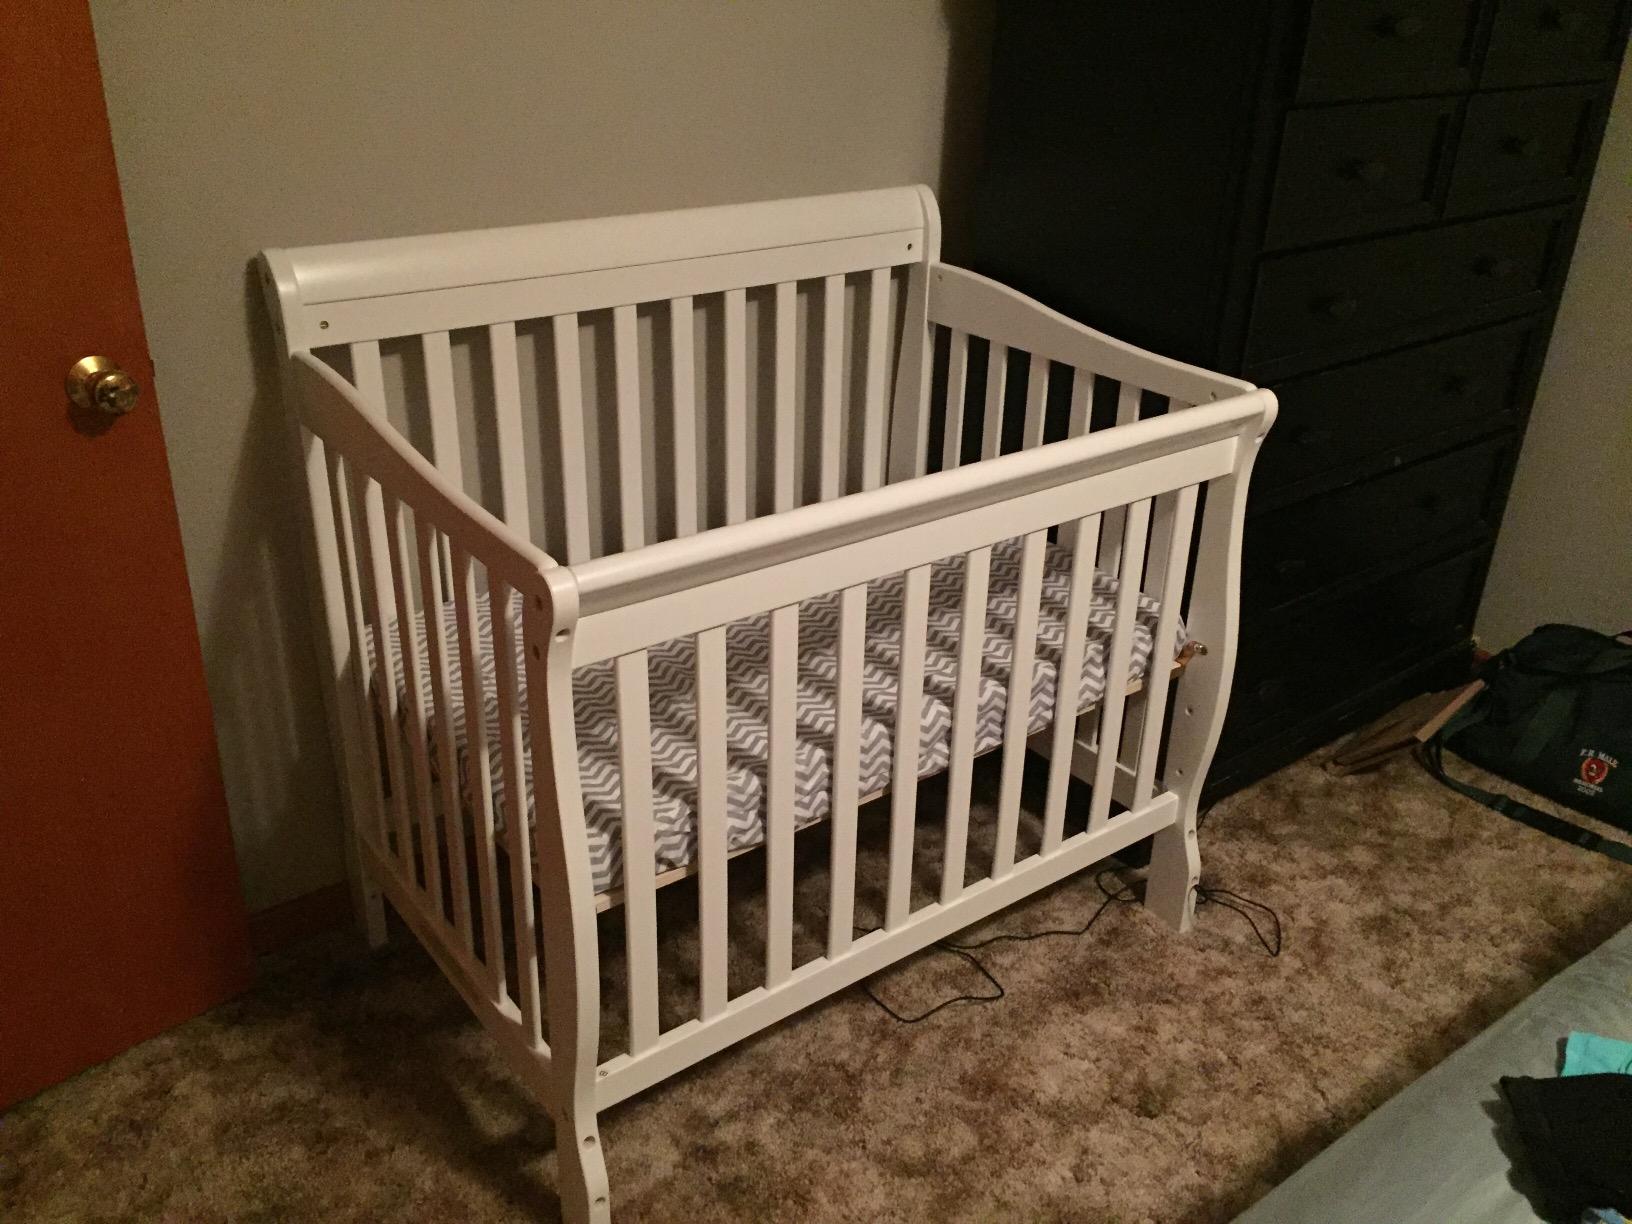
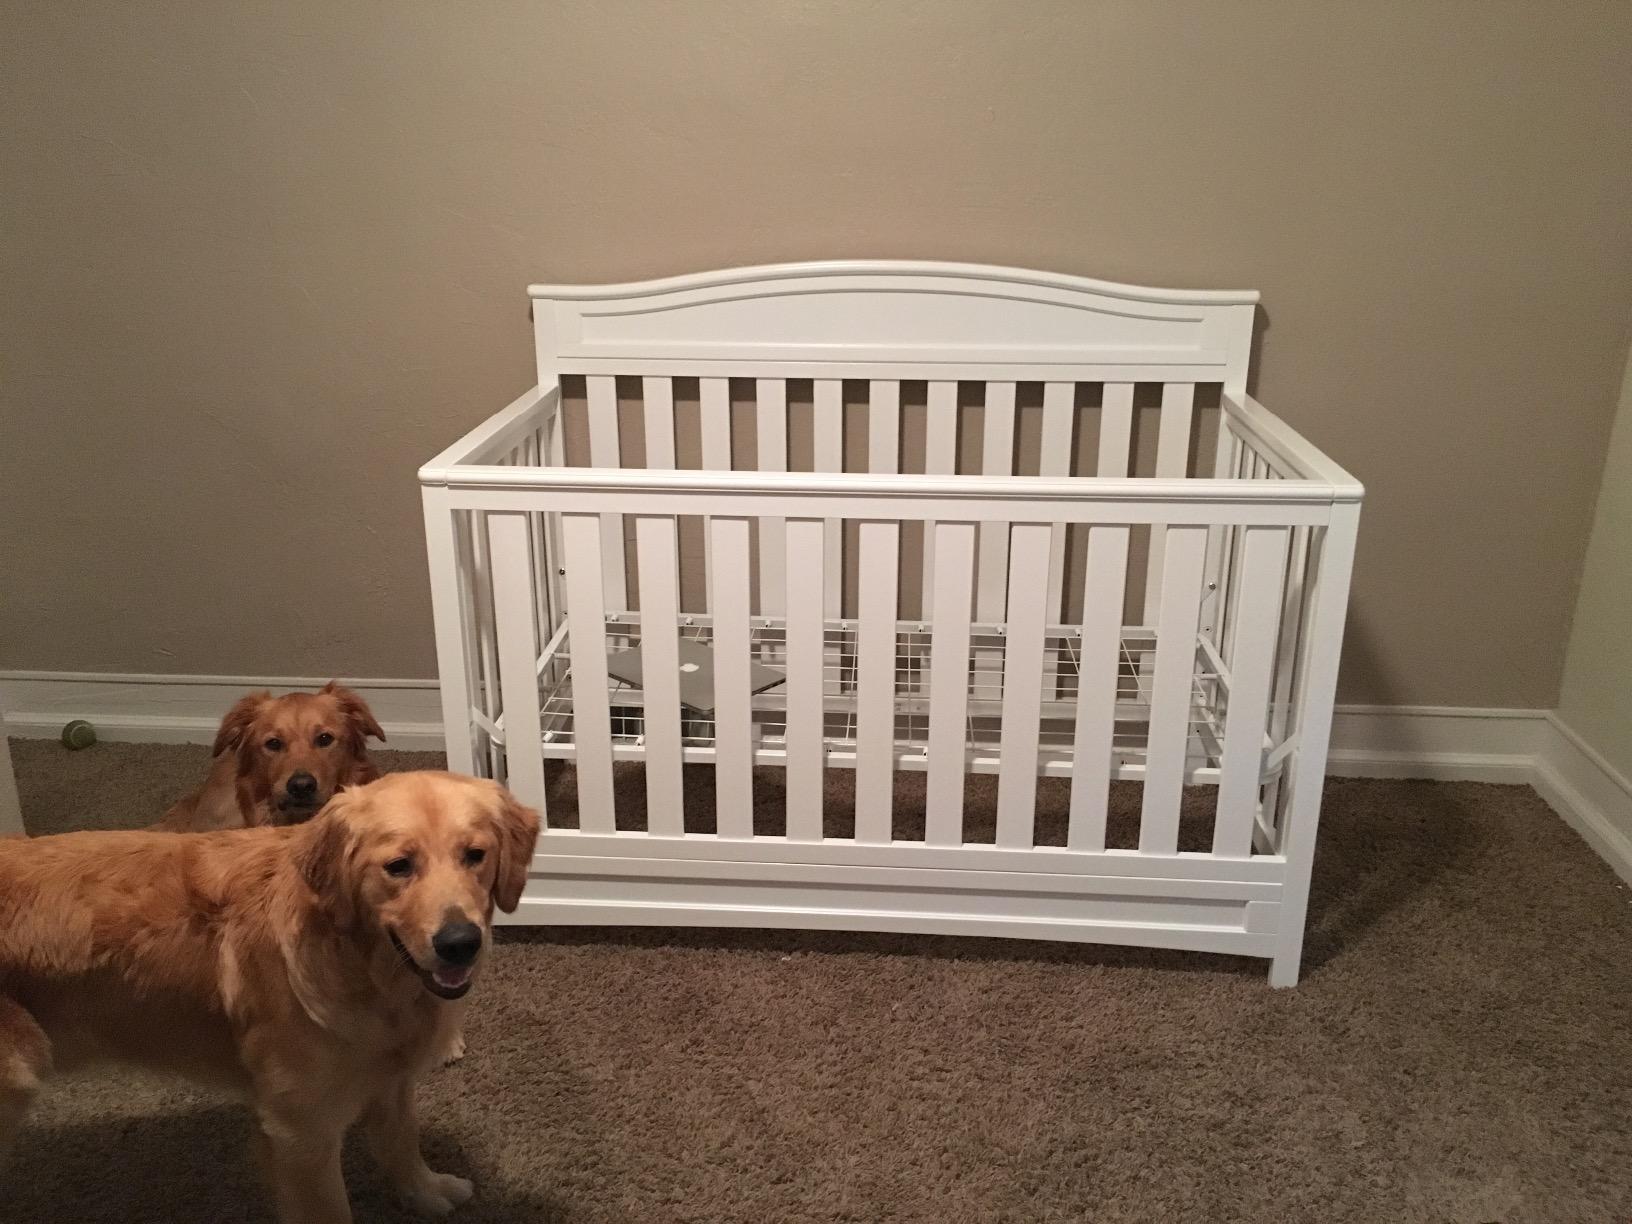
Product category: products_crib
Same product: no